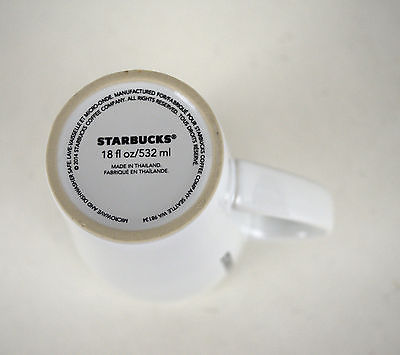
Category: mug